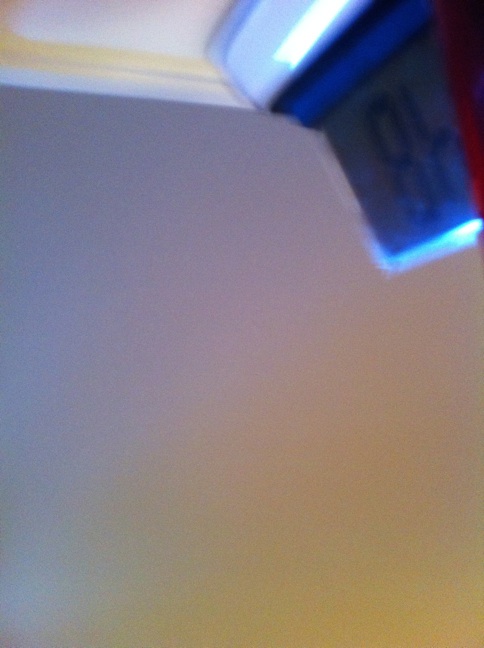Question: What type of body spray is this?
Answer: unanswerable